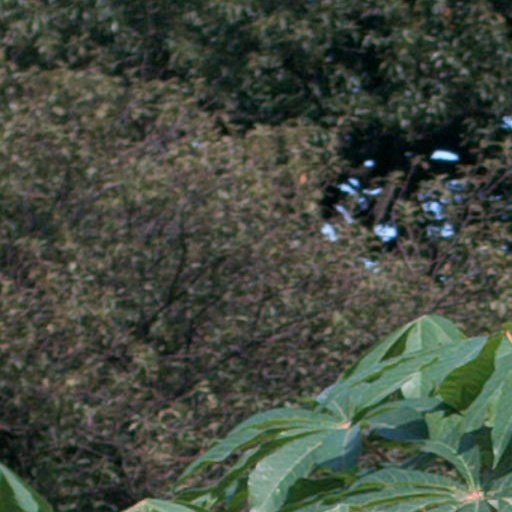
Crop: cassava